DayJet

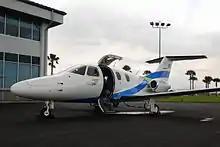
DayJet Eclipse 500

DayJet was an American commercial aviation operation that provided on-demand jet travel using Eclipse 500 very light jets. Founded by Ed Iacobucci, the former leader of the IBM-Microsoft Joint OS/2 development team IBM executive and the founder of Citrix Systems, and his wife, network architect Nancy Lee Iacobucci, DayJet launched in October 2007. It was based in Delray Beach, Florida.